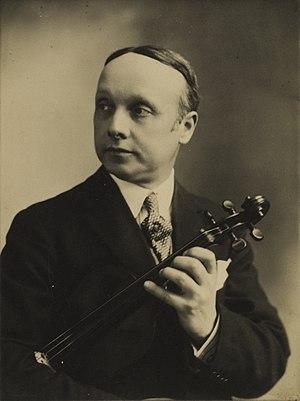
Fanch Gourvil
Francis Gourvil, dit Fanch Gourvil est un écrivain breton, polygraphe et linguiste, spécialiste des littératures celtiques. Né le 5 juillet 1889 à Morlaix, il est mort le 19 juillet 1984 à Villeneuve-Saint-Georges.